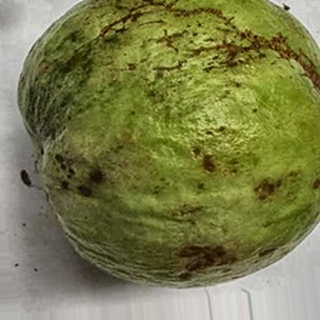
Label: guava_anthracnose